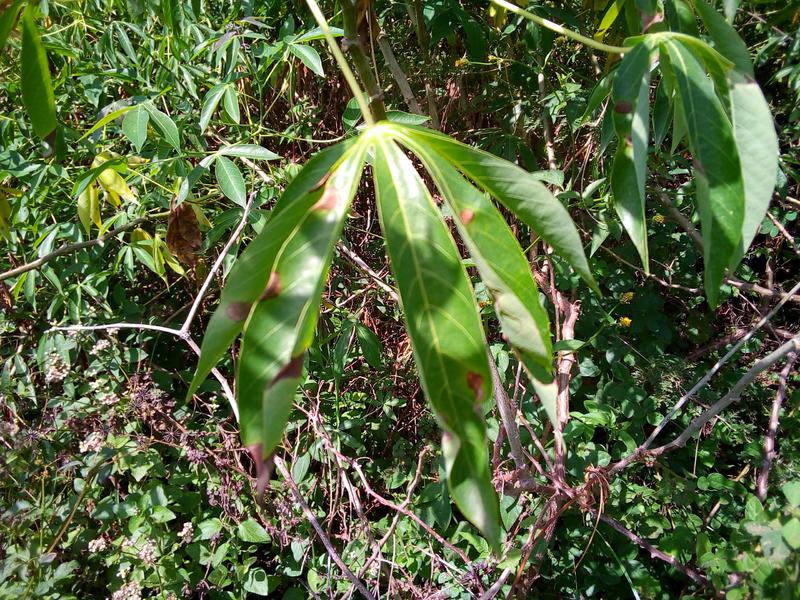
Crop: cassava
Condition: bacterial_blight